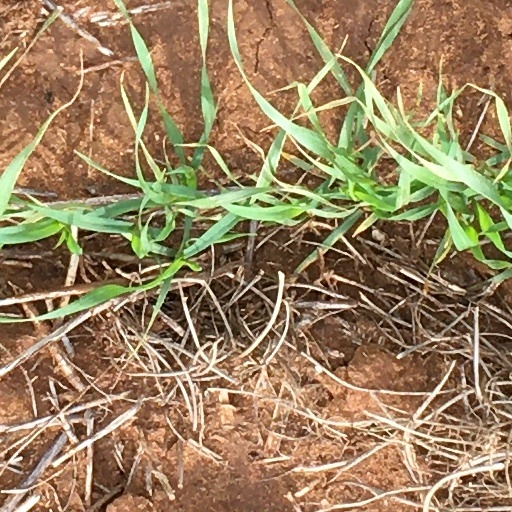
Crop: wheat